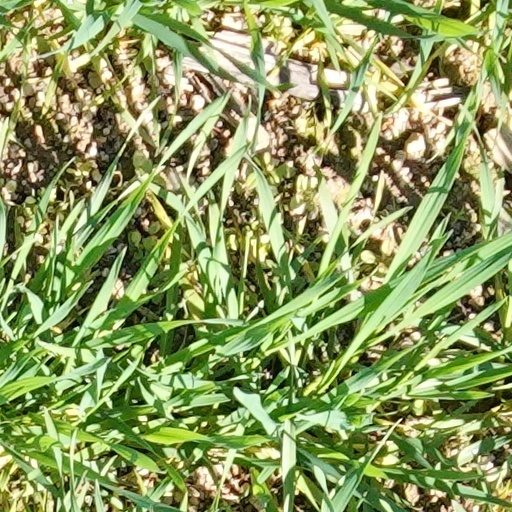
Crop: wheat